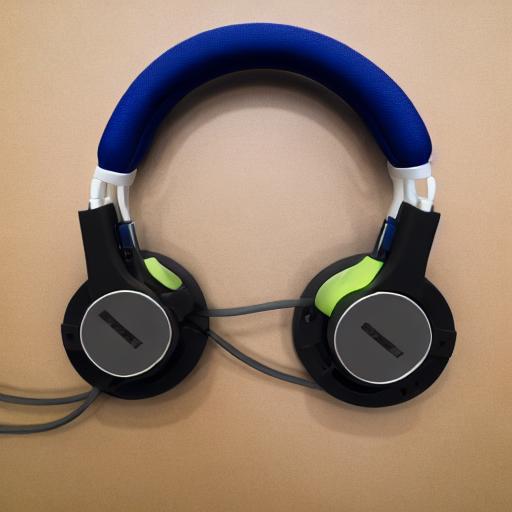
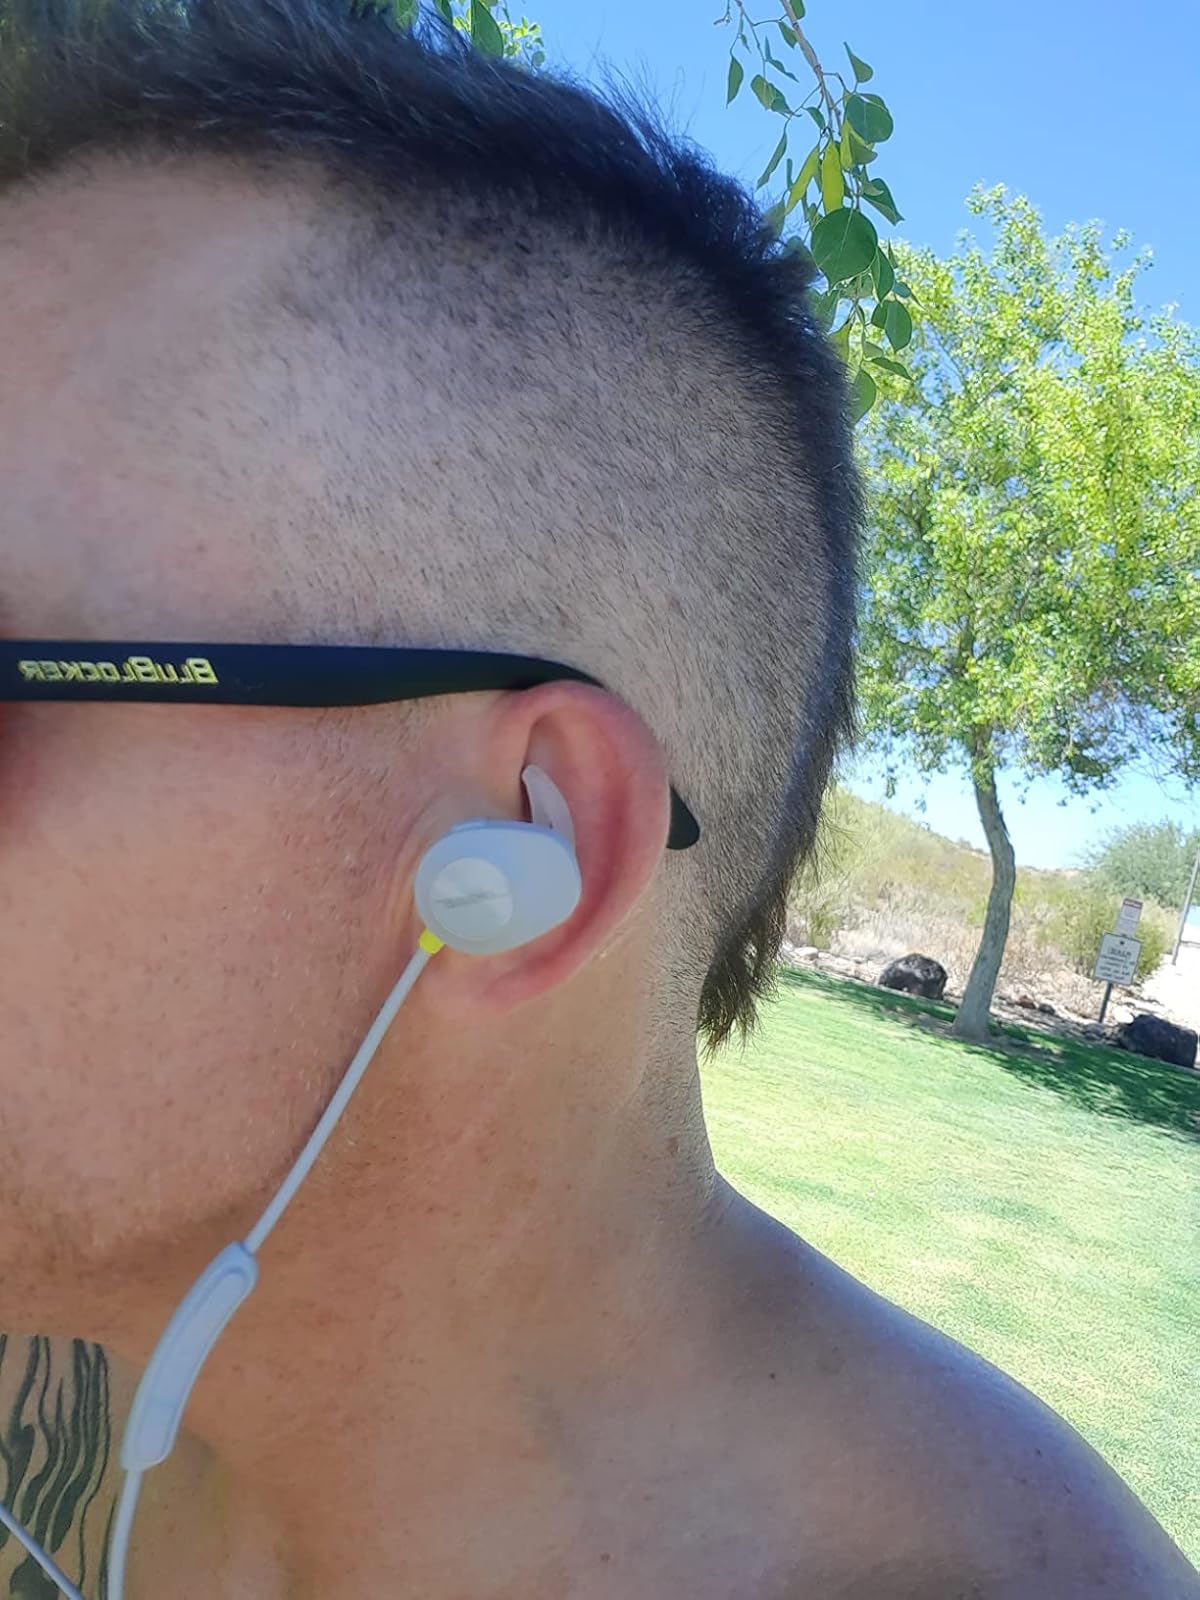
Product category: headphones
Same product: no